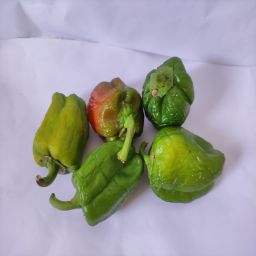
Crop: Bell Pepper
Quality: Ripe